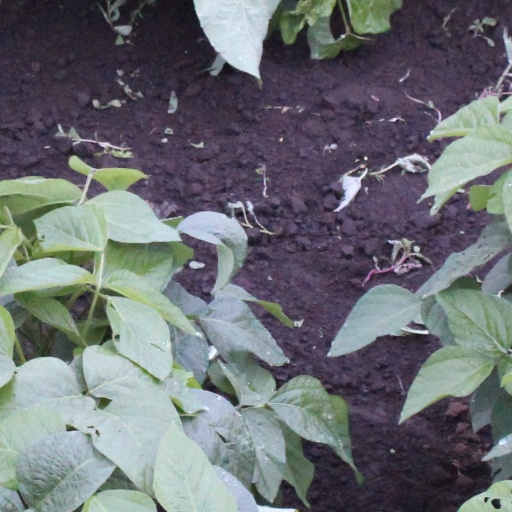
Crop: soybean